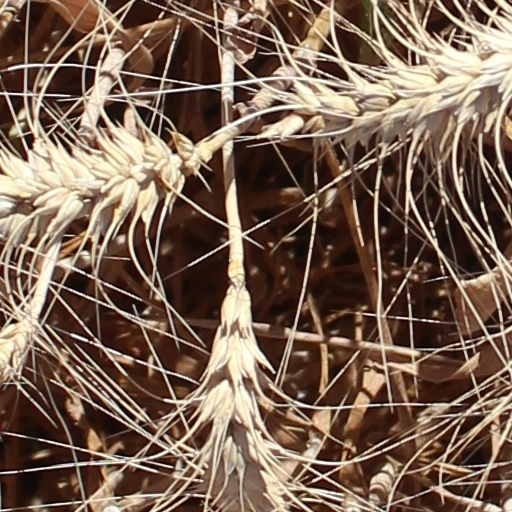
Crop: wheat